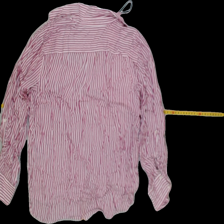
View: back
Type: Shirt
Category: Ladies
Brand: Not Applicable
Colors: Multicolor
Material: 100%viscose
Pattern: Striped
Cut: Regular, Collar
Size: M
Season: All
Trend: No trend
Stains: No
Price range: 50-100
Recommended usage: Reuse